Alcides Escobar

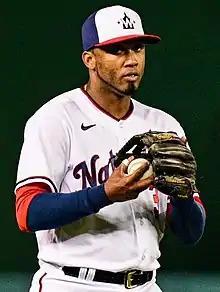
Escobar with the Nationals in 2022

On December 18, 2010, the Brewers traded Escobar, Lorenzo Cain, Jeremy Jeffress and Jake Odorizzi to the Kansas City Royals for Zack Greinke and Yuniesky Betancourt. In 2011 he batted .254/.290/.343 with 4 home runs and 46 RBI in 158 games.